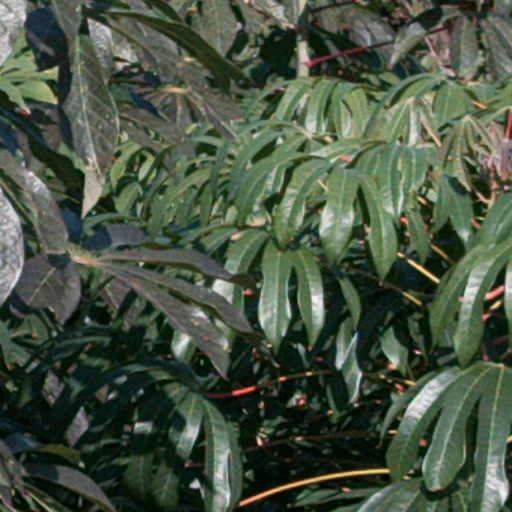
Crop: cassava